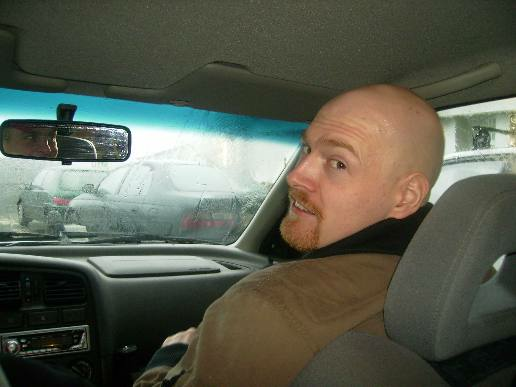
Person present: Yes